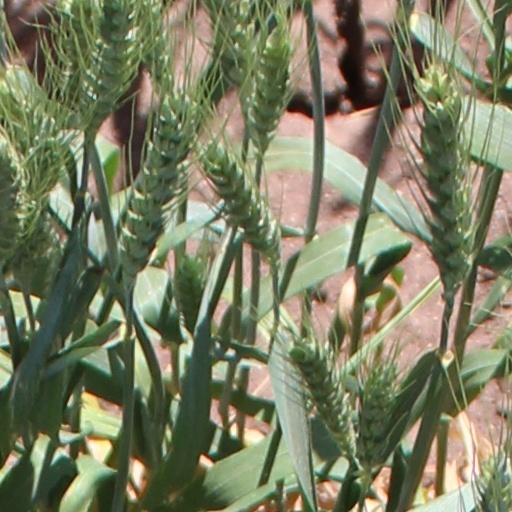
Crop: wheat